Ardenwood Historic Farm

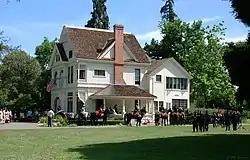
Patterson House during a Civil War demonstration (2003)

Ardenwood Historic Farm is a Regional Historic Landmark in Fremont, California. It is managed by the East Bay Regional Park District. The Ardenwood Historic Farm consists of the Ardenwood Station, the former Ohlone village and burial site, a blacksmith shop, an area with farm animals, Patterson House, and a gazebo. The Ardenwood Farm today is a working farm, producing grain and vegetables.